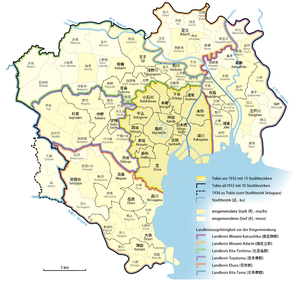
La ville de Tokyo est une ancienne ville du Japon qui faisait partie de la préfecture de Tokyo de sa création le 1ᵉʳ mai 1889 à sa fusion avec cette préfecture le 1ᵉʳ juillet 1943. Les limites historiques de la ville de Tokyo sont à présent occupées par les 23 arrondissements spéciaux de Tokyo. La nouvelle administration fusionnée est devenue ce qui est maintenant le Tokyo moderne, également appelé « métropole de Tokyo », ou de façon un peu ambiguë, la « préfecture de Tokyo ».